Kevin Kouzmanoff

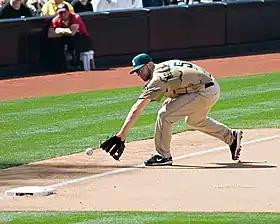
Kouzmanoff with the San Diego Padres in 2008

Padres fans were slow to embrace Kouzmanoff at the beginning of the season; Barfield had been popular with fans, and Kouzmanoff endured a slow start. However, he gradually increased his production and fans affectionately began to root "Koooz" when he made plays or got base hits, leading some uninitiated spectators to believe he was being booed.